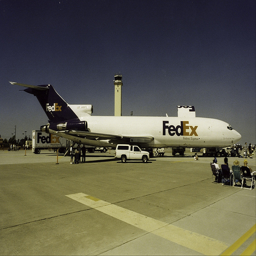
A business airplane parked on an airport runway.
A FedEx jet plane on the tarmac with people seated and walking nearby.
A large FedEx jet sitting on top of an airport tarmac.
a large airplane that is parked on a runway
Plane on tarmac near pickup track by group of people in lawnchairs.